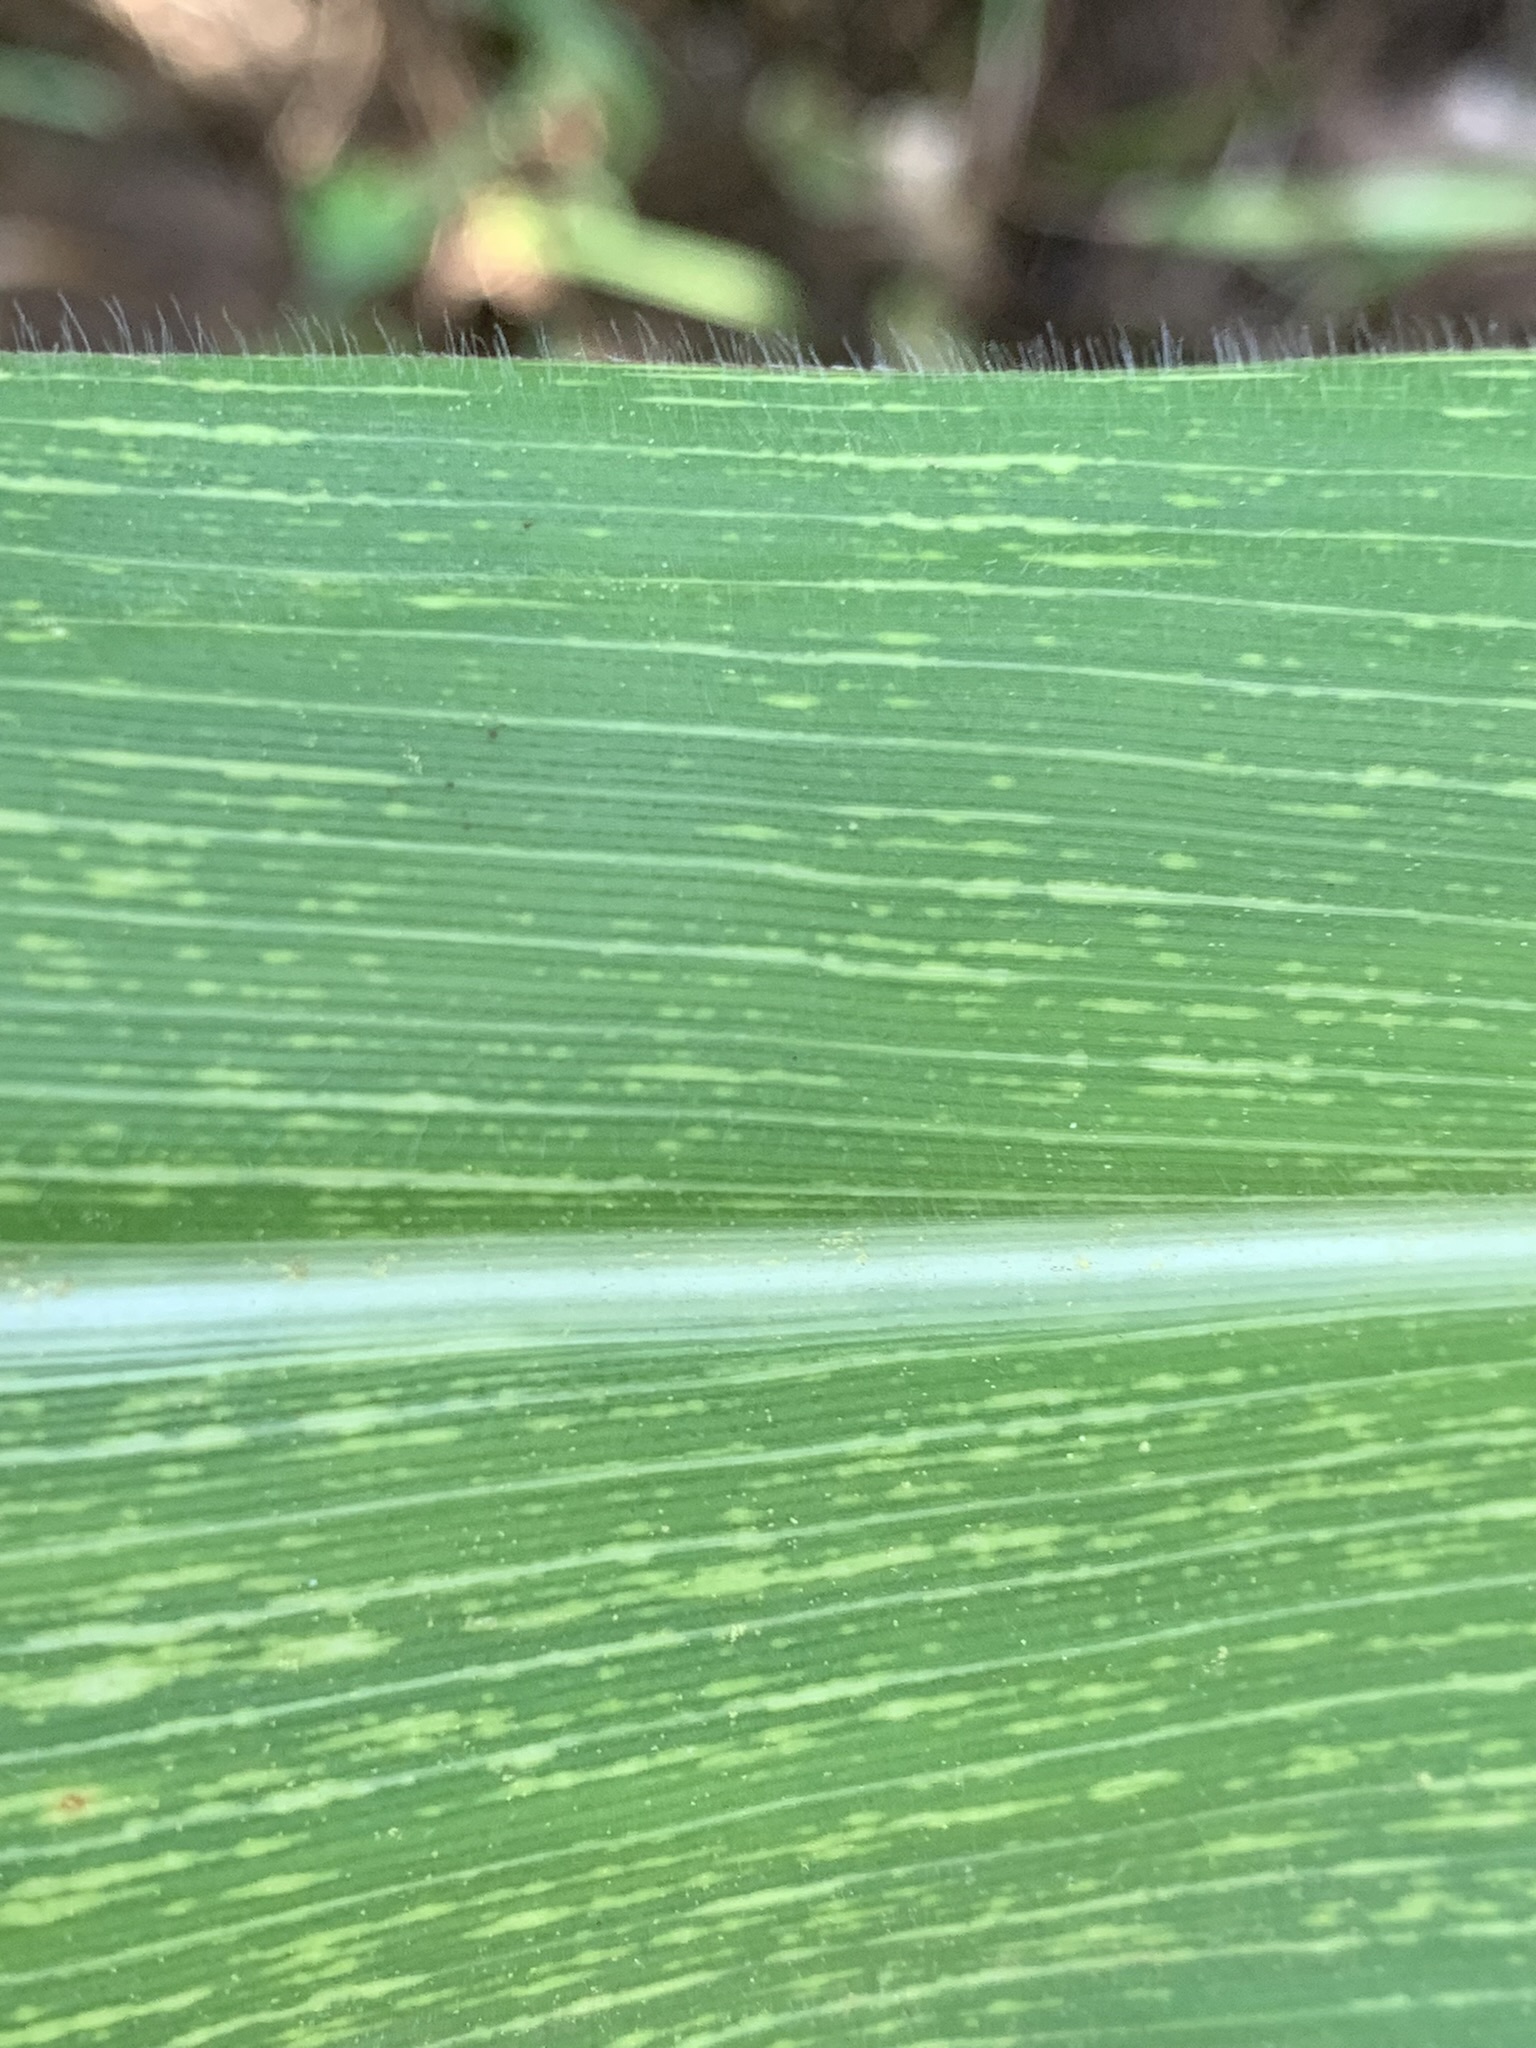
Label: MSV